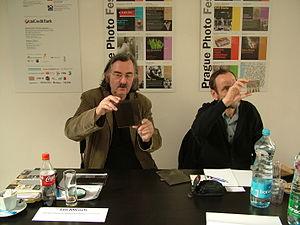
Jan Mlčoch, né en République tchèque à Prague le 26 février 1953, est un artiste tchèque. Pendant les années 1970, il développe sa démarche artistique à travers l'art corporel.